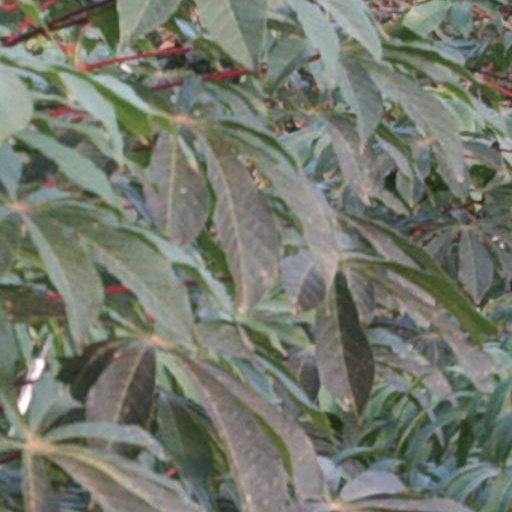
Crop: cassava